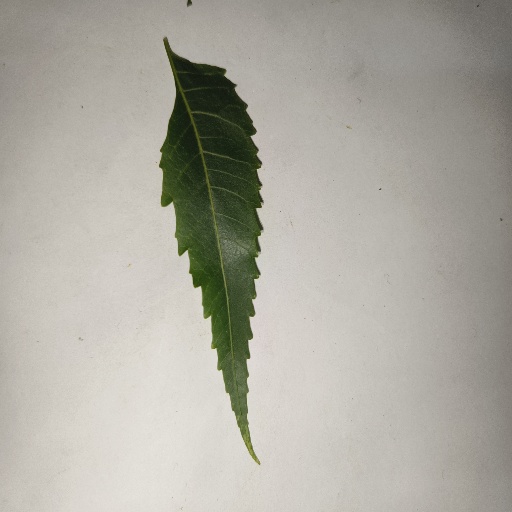
Species: Neem
Leaf condition: Healthy Leaf